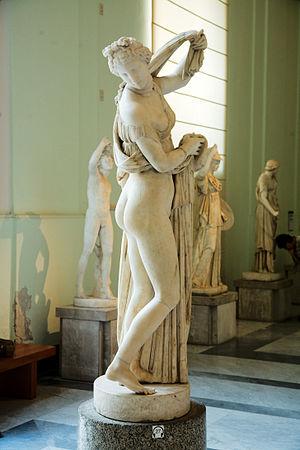
La collection Farnèse est une collection d’œuvres d’art créée lors de la Renaissance de par la volonté d’Alexandre Farnèse, et qui, à partir de 1543, a commencé à collectionner et à commissionner les œuvres d’art aux plus grands artistes de l’époque.